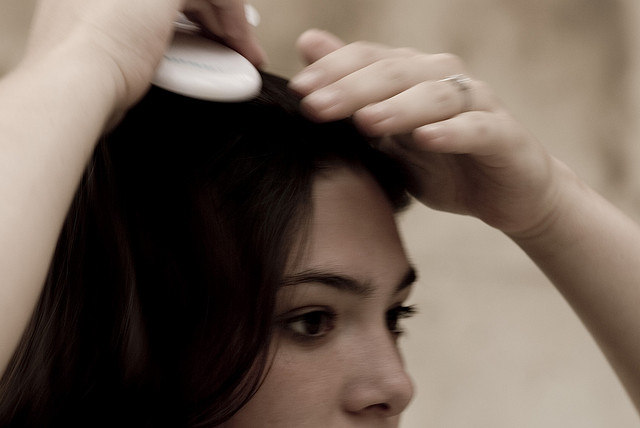
user: Given an image and a question. Answer the question in a short answer. Question: What is the meaning of the object on the woman's finger? Short Answer:
assistant: marriage